You Exist Too Much

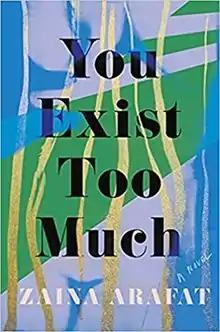

You Exist Too Much is the debut novel of Palestinian-American writer Zaina Arafat, published June 9, 2020 by Catapult. The book won the Lambda Literary Award for Bisexual Fiction in 2021.